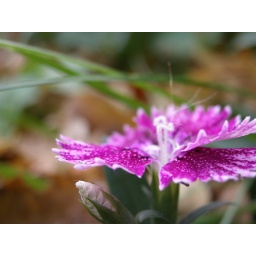
uplift in pink and white